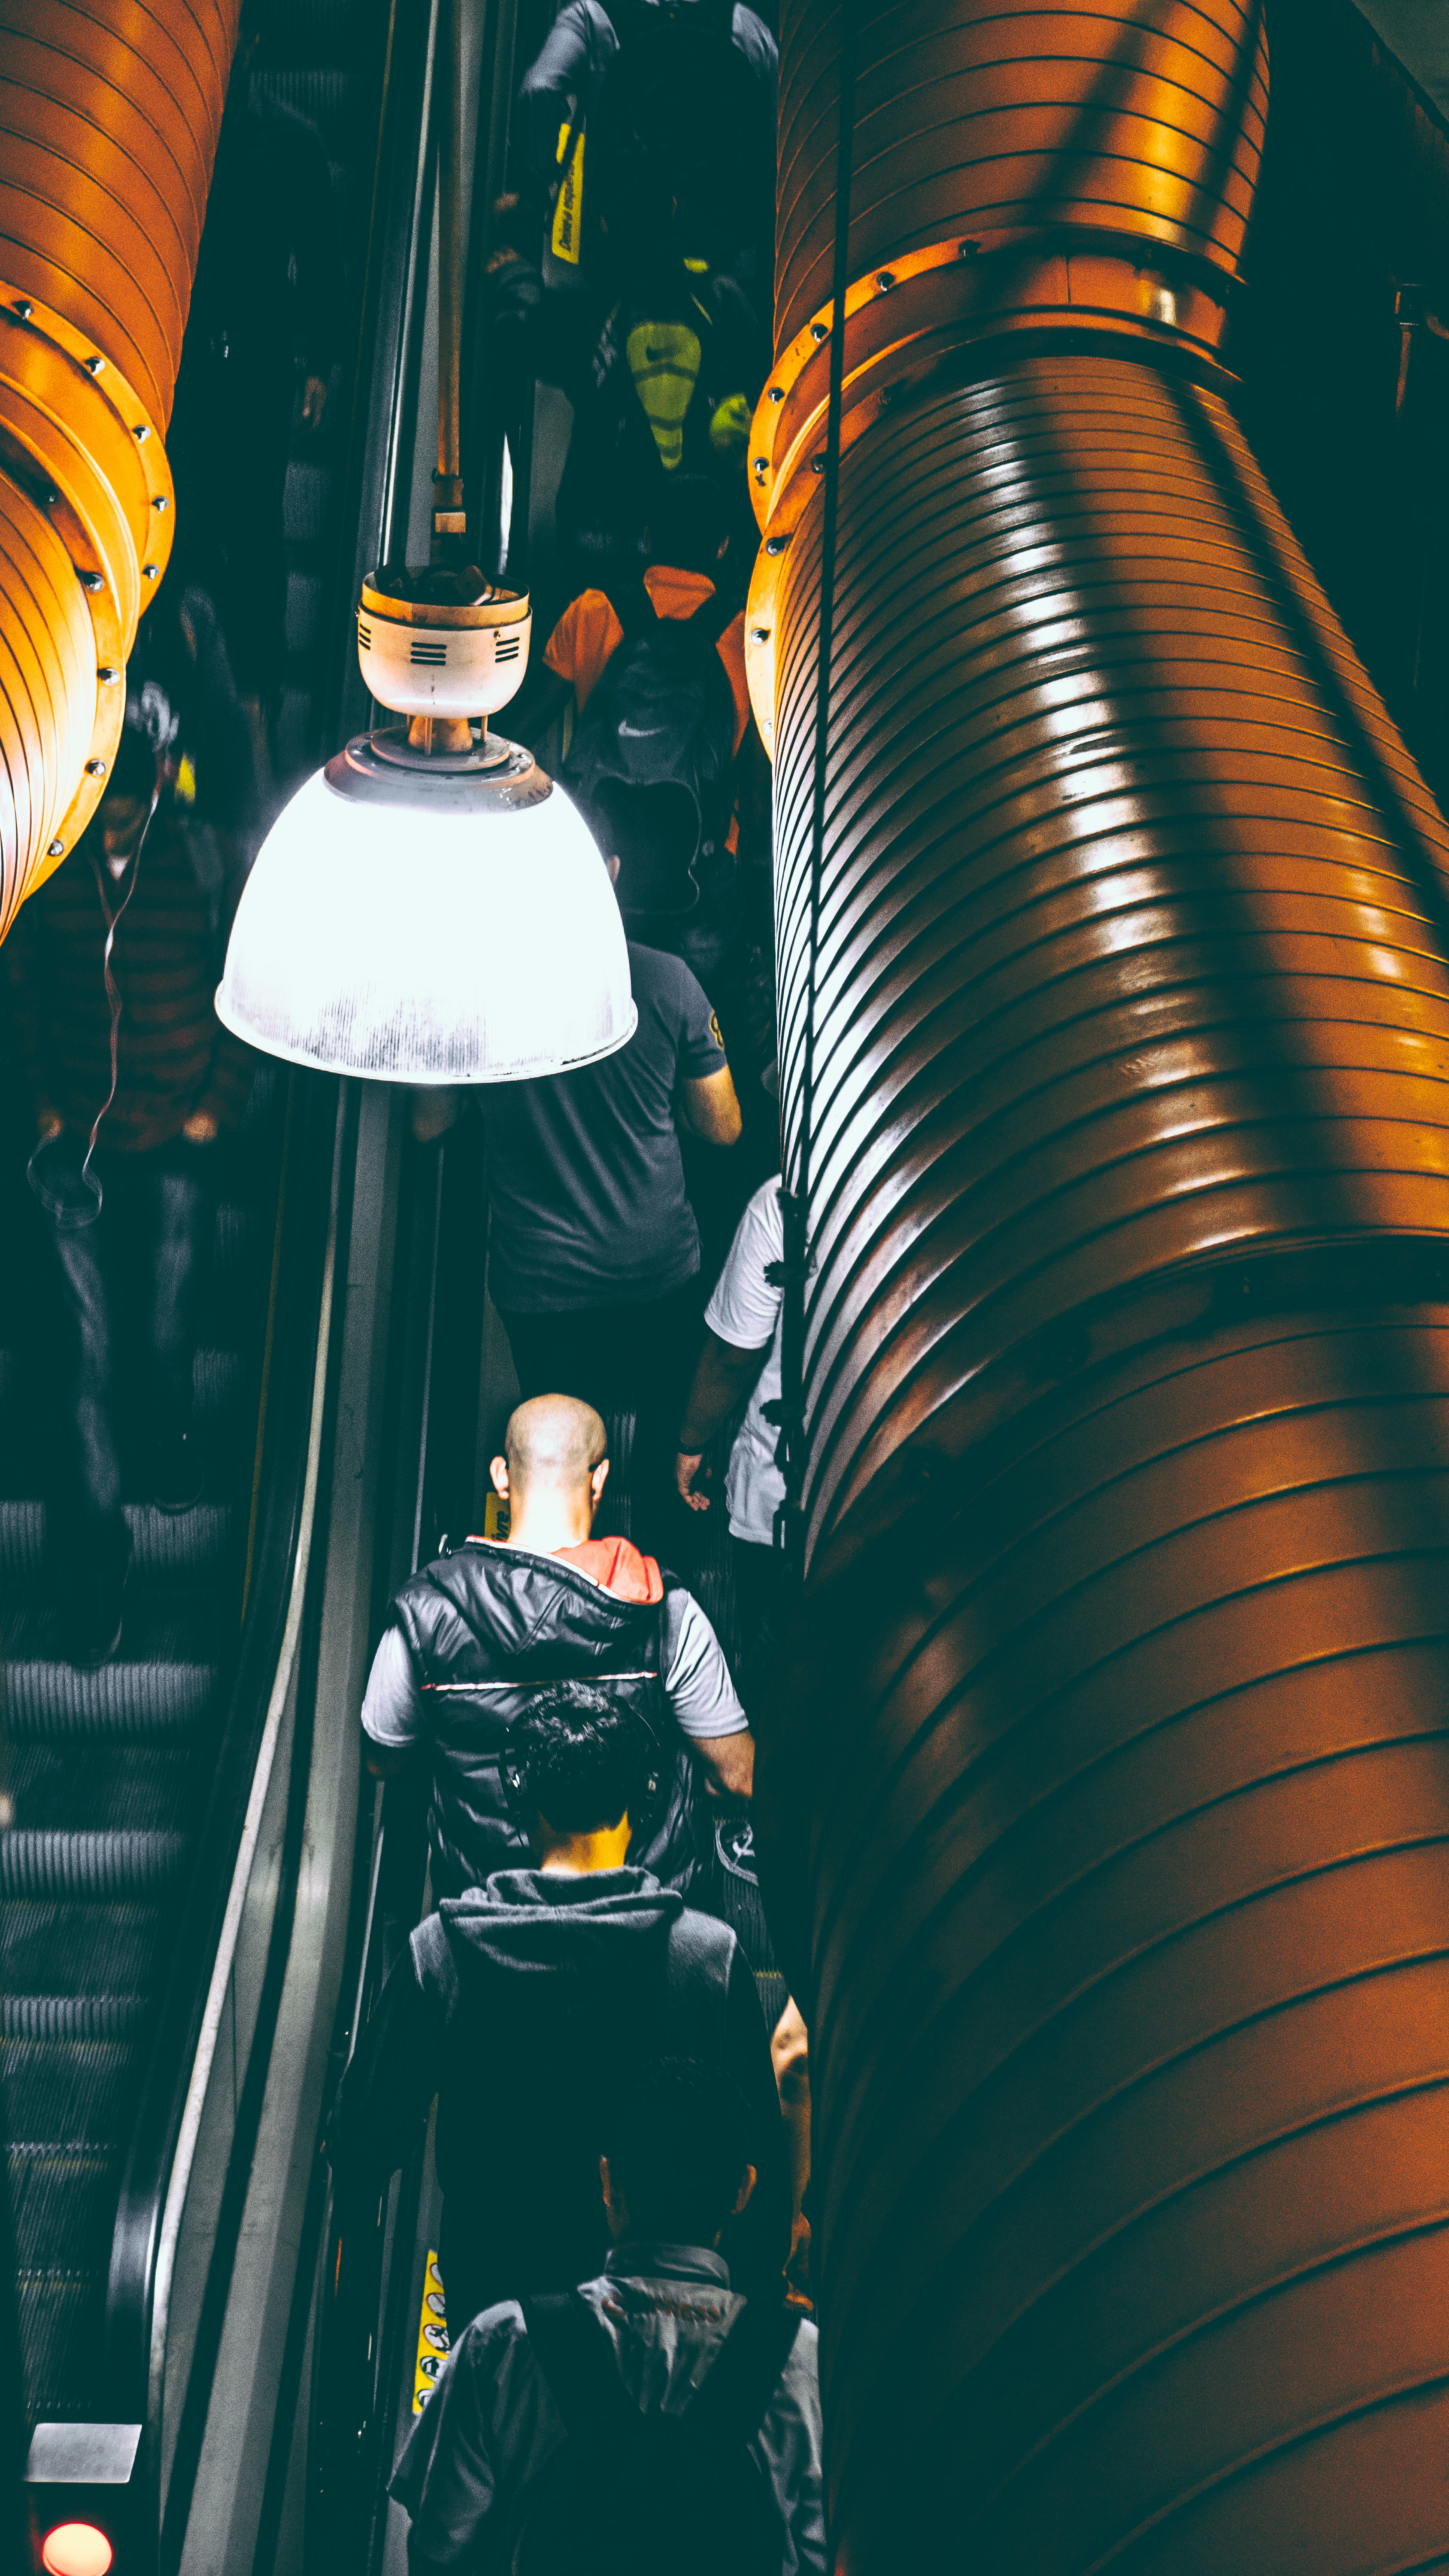
light, architecture, people, woman, technology, travel, escalator, subway, metro, color, industry, art, illustration, design, bright, screenshot